Alex Neal-Bullen

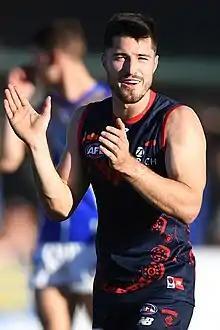
Neal-Bullen playing for Melbourne in July 2019

The 2016 season saw Neal-Bullen spend the majority of the season playing in the Victorian Football League (VFL) for Melbourne's affiliate team, the Casey Scorpions. He played his first senior match for the season in the sixty-three point win against the at the Melbourne Cricket Ground in round nine. He maintained his spot the next week for the match against , before being omitted for the round eleven match against at the Melbourne Cricket Ground. He was recalled to the senior side for the six point loss against at Subiaco Oval in round eighteen and was dropped the next week before playing his final match of the season in the twenty-point loss against at the Melbourne Cricket Ground in round twenty-two, managing just four matches in his second year. Despite failing to maintain a spot in the senior side, he had strong form in the VFL, which saw him play in seventeen matches, and he was named in the best players twelve times. His performances saw him finish as the runner-up in Casey's best and fairest count, behind captain and former player, Jack Hutchins, and a fifth-place finish in the J. J. Liston Trophy – awarded to the best and fairest player in the VFL – with thirteen votes.